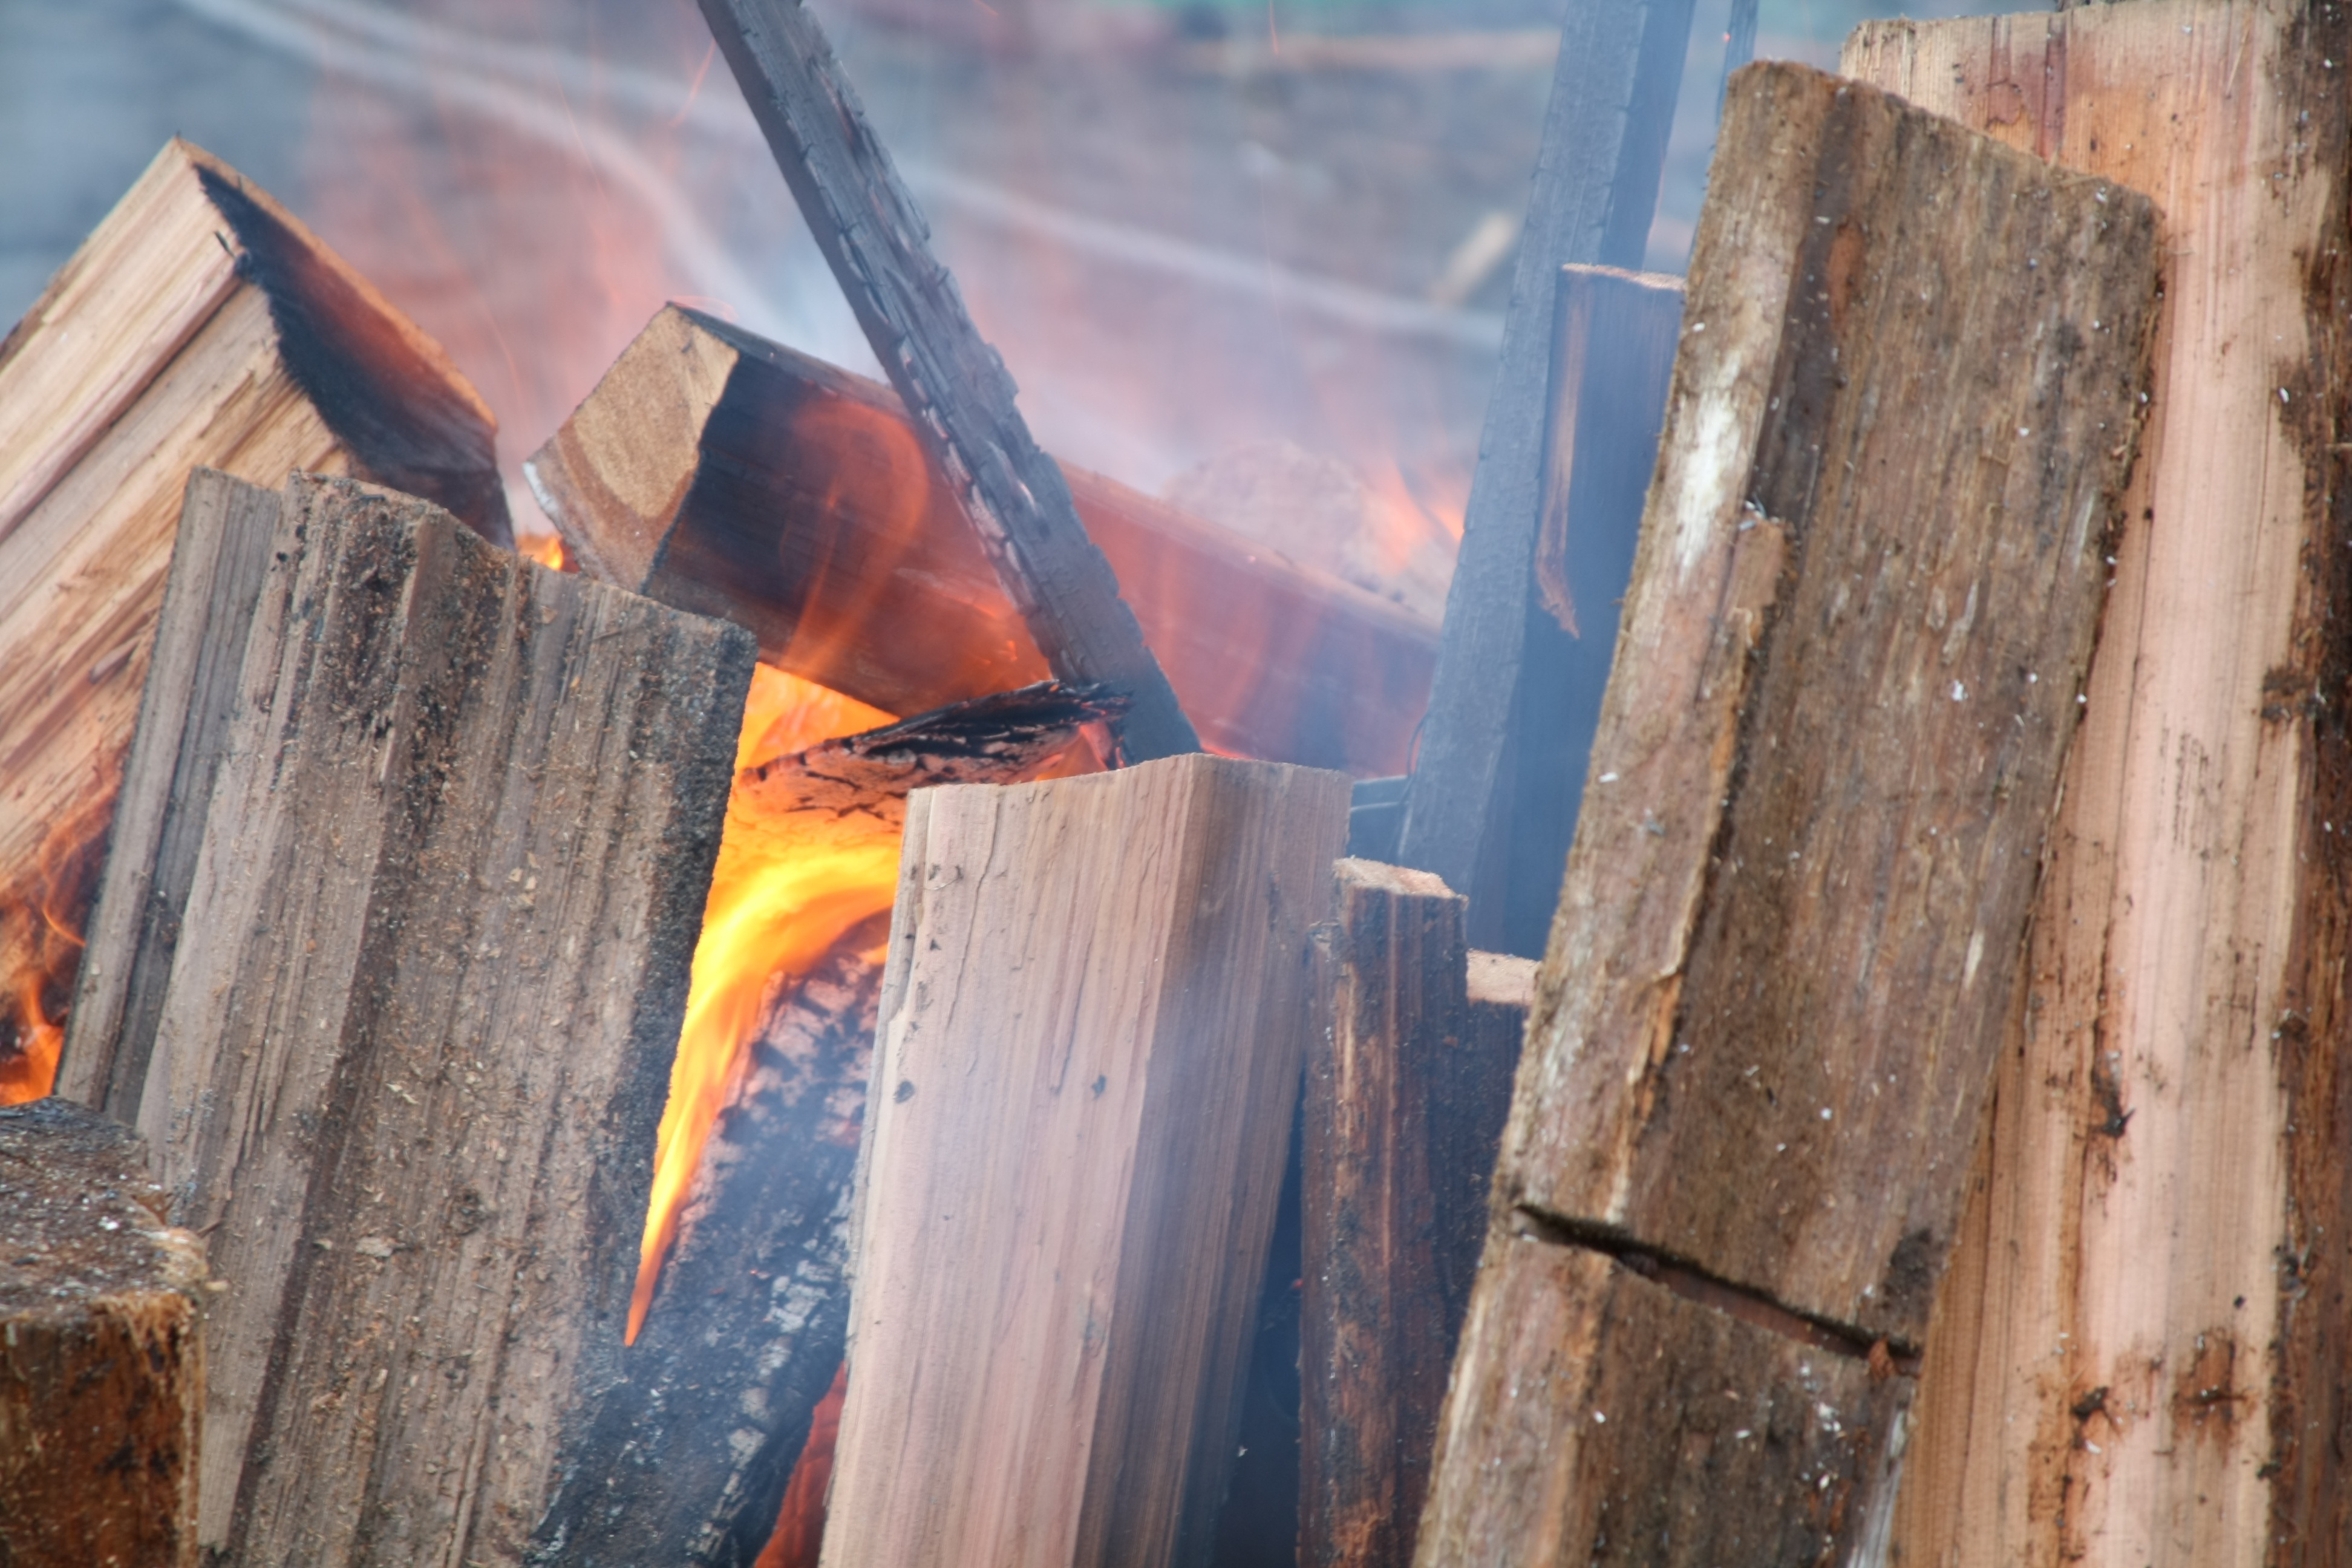
wood, wall, color, fire, blue, campfire, burn, temple, flames